Korth

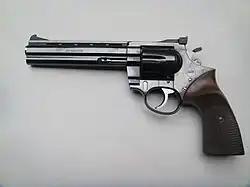
Korth Sport .357 Magnum with barrel and fully adjustable rear sight

Each revolver is custom-made involving about 70 percent manual labor and four months time. A rare feature of .357 Magnum/.38 Special Korth revolvers is a user toolless changeable cylinder, sold as an accessory, enabling firing 9×19mm Parabellum ammunition after being correctly timed to the gun.